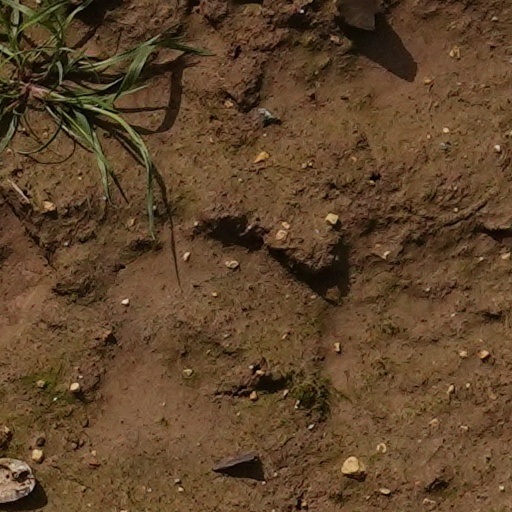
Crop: wheat